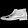
Label: Ankle boot